Lloyd Herbert Hughes

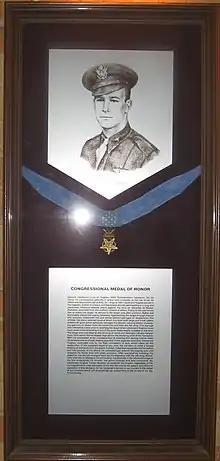
A drawing of Hughes and a specimen Medal of Honor on display at Texas A&M University

Eight months after he was killed in action, on April 18, 1944, Hughes' Medal of Honor was presented to his widow Hazel. Hughes was the first of seven Texas A&M alumni to receive the medal for actions during World War II. On March 30, 2009, his family loaned the medal to the Sanders Corps of Cadets Center on the Texas A&M campus.